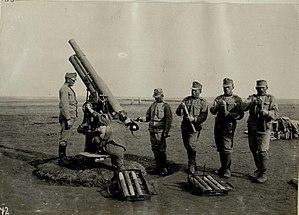
Karl Křitek ou Kritek, né le 24 octobre 1861 à Split, mort le 3 septembre 1928 à Vienne, est un militaire austro-hongrois qui a combattu pendant la Première Guerre mondiale, principalement sur le front de l'Est.